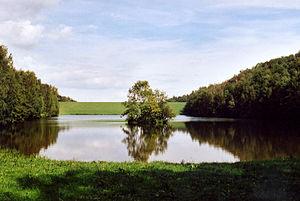
La Bahra est une rivière en Saxe en Allemagne. Elle prend sa source dans l'Est des monts Métaliffères près de la frontière avec la République tchèque et se déverse dans la Gottleuba, un alluent de l'Elbe.